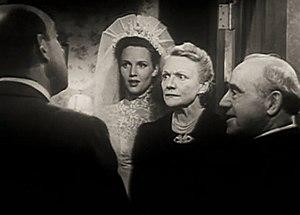
Francis Pierlot est un acteur américain, né le 15 juillet 1875 dans le Massachusetts, mort le 11 mai 1955 à Los Angeles — Quartier d'Hollywood.